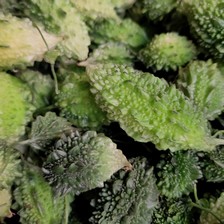
Label: others